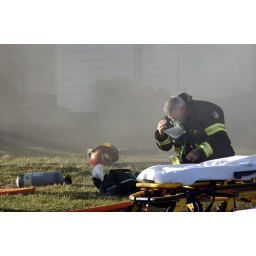
A Fire fighter gets oxygen after battling a house fire at 7056E and 100S road in Grant County.